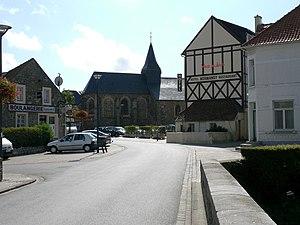
Centre de Wissant avec son église et différents commerces.
Wissant est une commune française située dans le département du Pas-de-Calais en région Hauts-de-France.